Answer in natural language. Which object is closer to the camera taking this photo, white color dining table (highlighted by a blue box) or metal-framed black chair (highlighted by a green box)? Choose between the following options: metal-framed black chair (highlighted by a green box) or white color dining table (highlighted by a blue box)
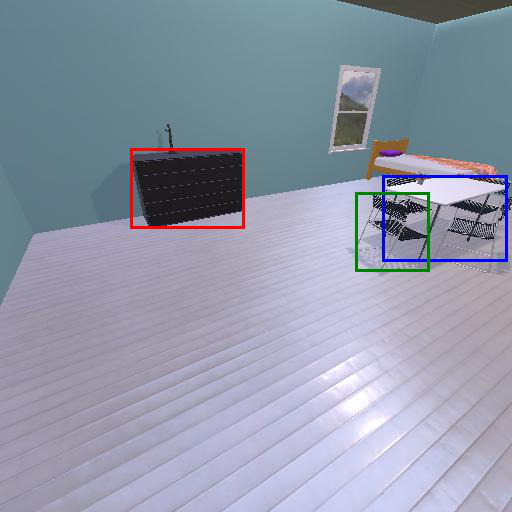
<answer>metal-framed black chair (highlighted by a green box)</answer>